John Fryer (sinologist)

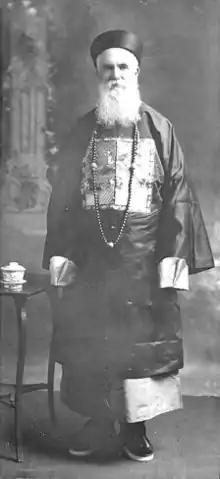
John Fryer

John Fryer (6 August 1839, Hythe, Kent, England - 1928), also known as Fu Lanya, was an English sinologist who was first Louis Agassiz Professor of Oriental Languages and Literature at the University of California, Berkeley. He was professor of English at Tung-Wen College, Peking, China and head of the Anglo-Chinese School in Shanghai, China, and established the Shanghai Polytechnic and Institute for the Chinese Blind there. He was president of the Oriental Institute of California, United States.